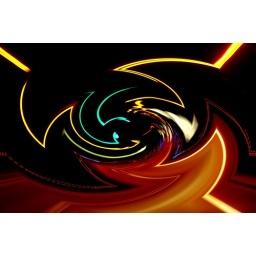
the road to come back in the house after a big saturday party......fortunately it wasn't me who drive....